The Great Buddha+

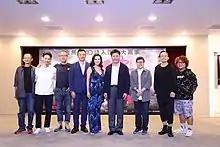
Lin Chia-lung and the film cast

The film is an extension of director Huang Hsin-yao's 2014 Golden Horse Award-nominated short, "The Great Buddha" (大佛). According to Huang, the inclusion of "+" in the feature's title is a reference to the Apple smartphone iPhone 6 Plus, which was released around the time when he began expanding his short to a feature. In an interview, Huang also clarified that "The Great Buddha+" was not shot on iPhone.